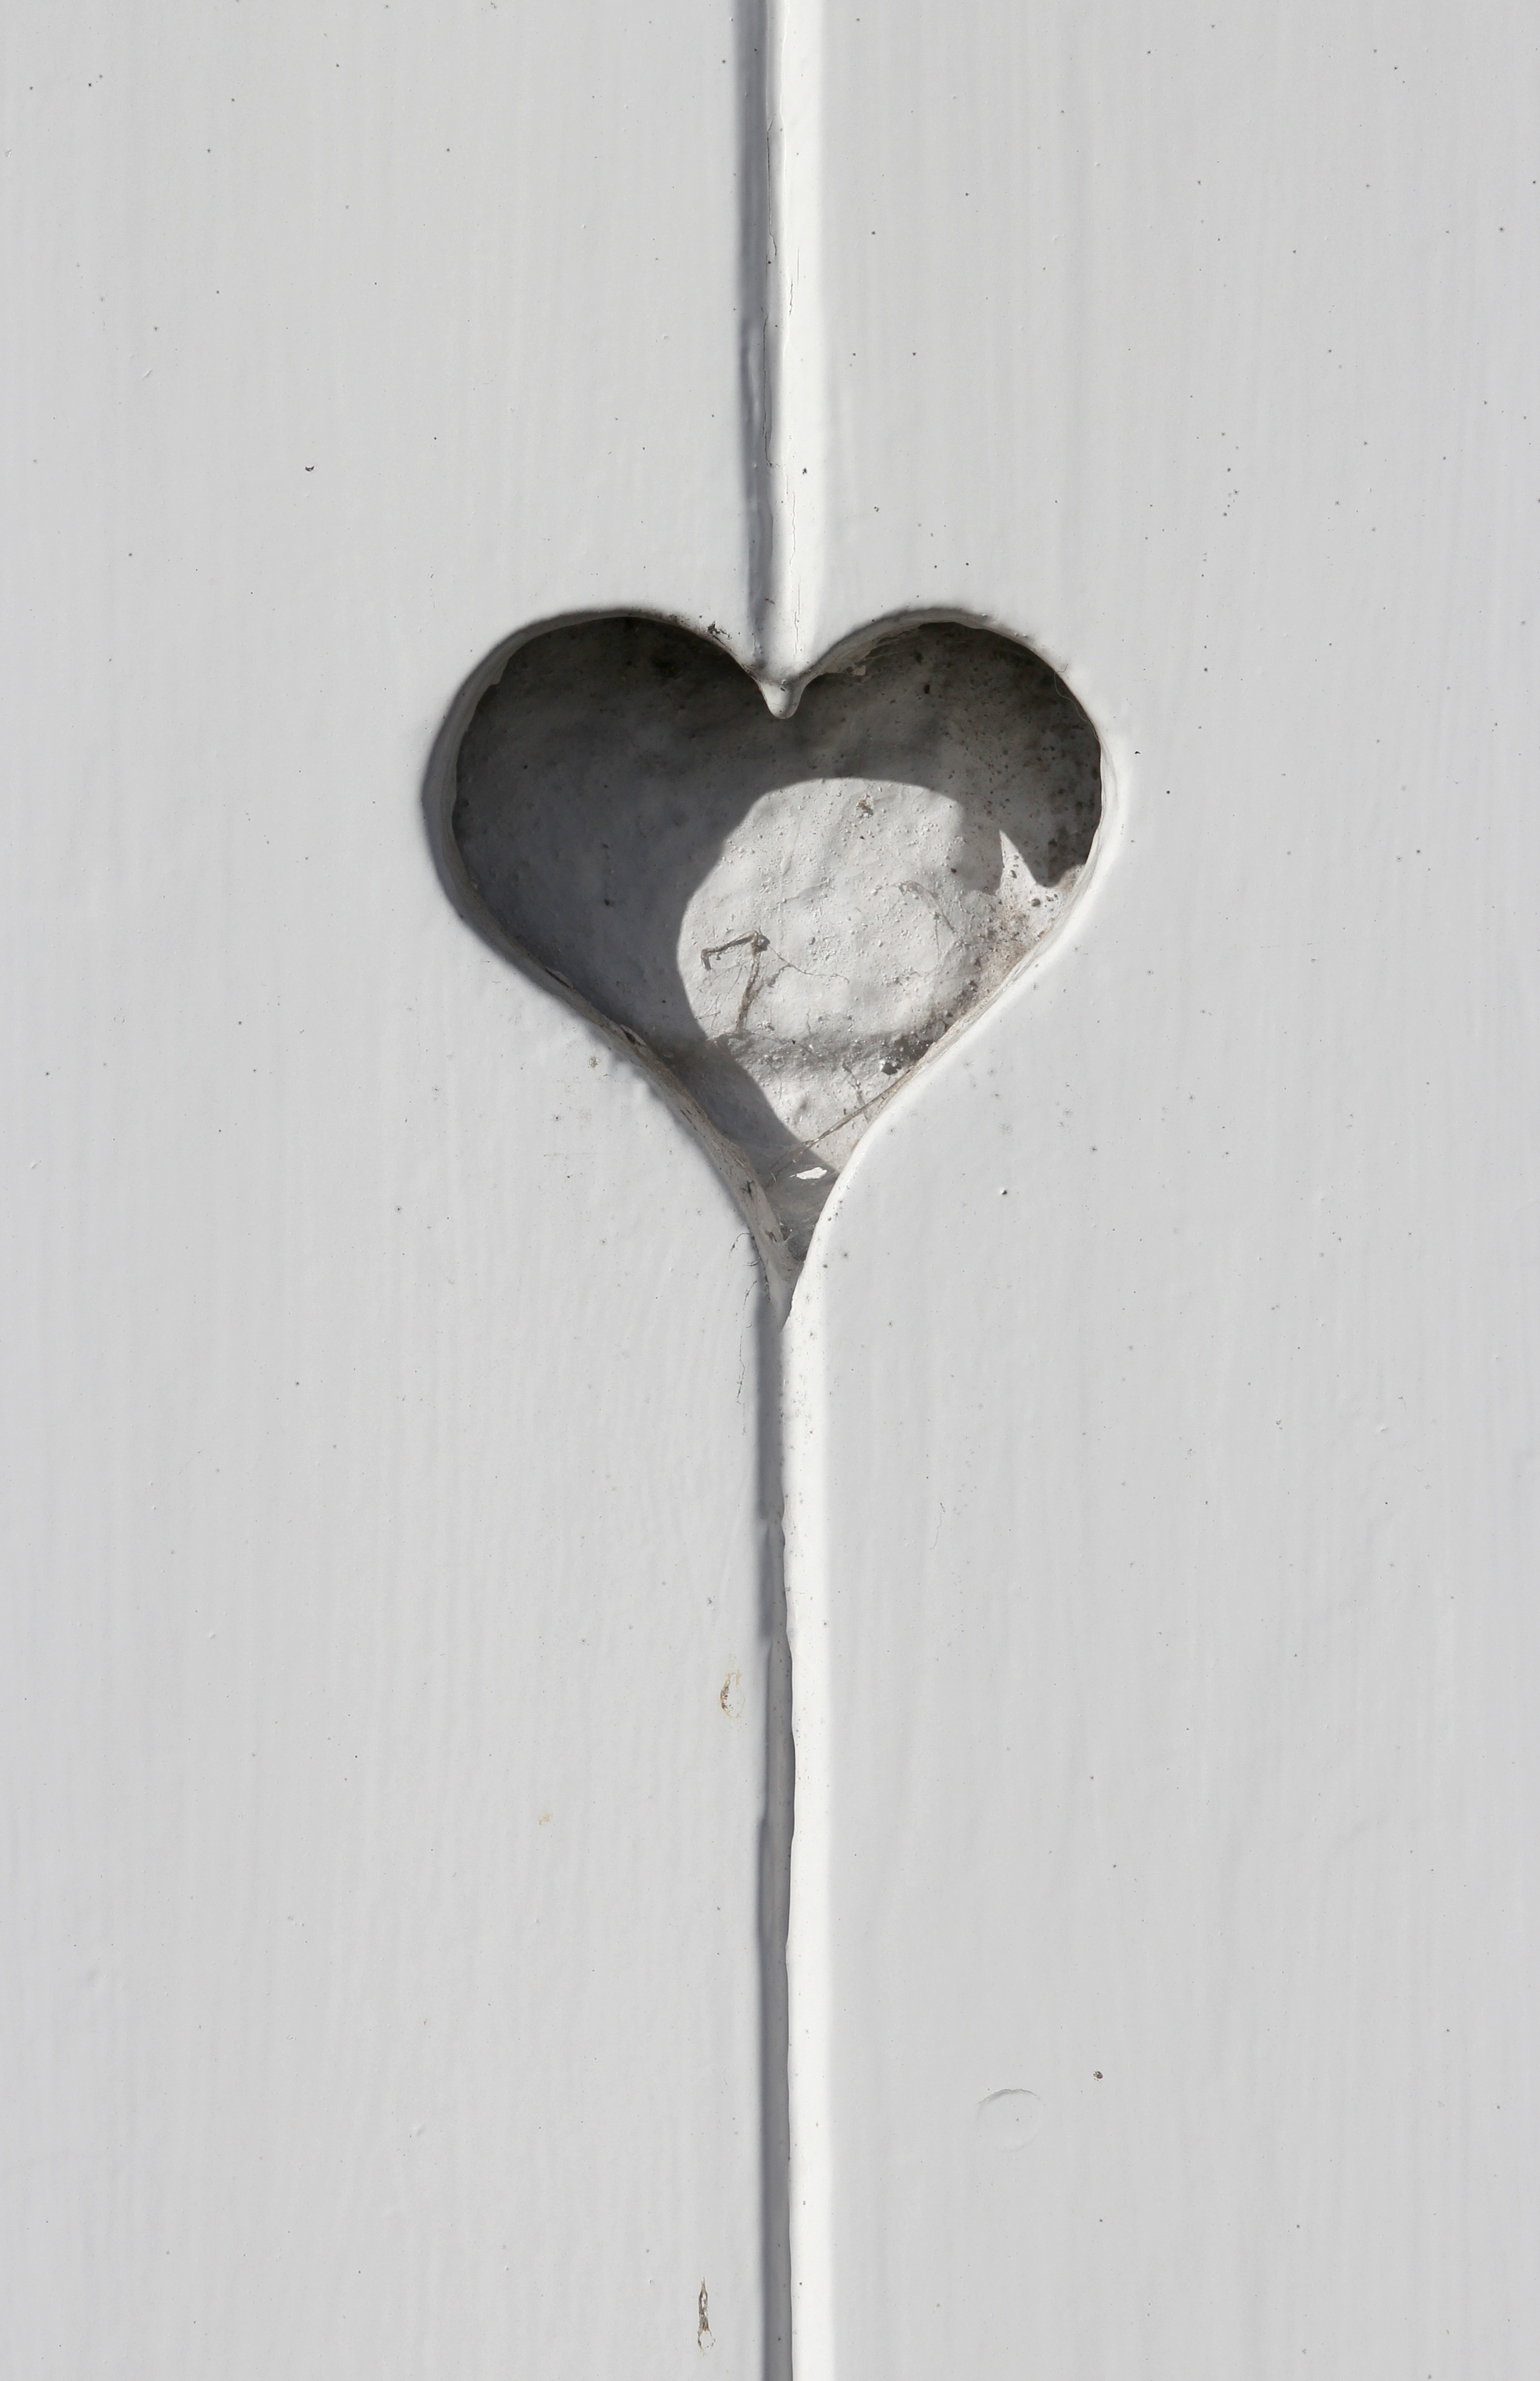
cutlery, white, glass, wall, tool, heart, lighting, product, shape